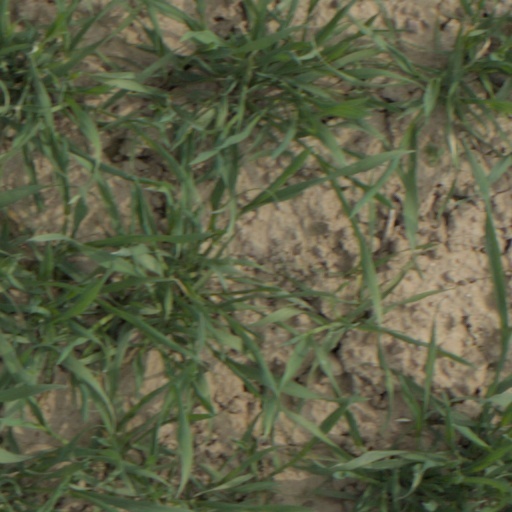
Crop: wheat